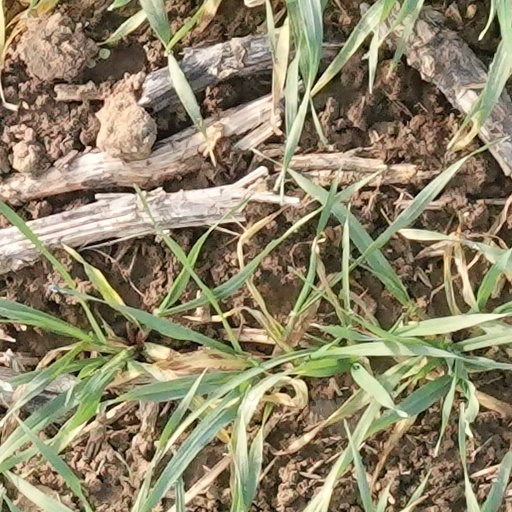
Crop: wheat